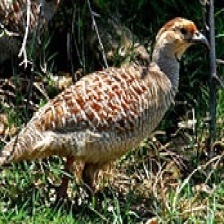
Species: BLACK FRANCOLIN
Scientific name: FRANCOLINUS FRANCOLINUS
ImageNet parent category: partridge